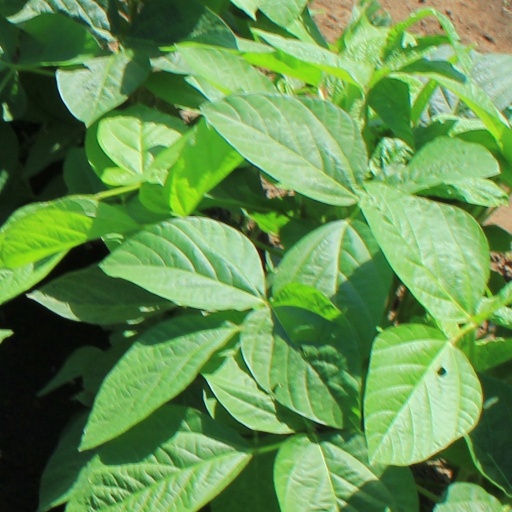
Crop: soybean